Cambridge School of Architecture and Landscape Architecture

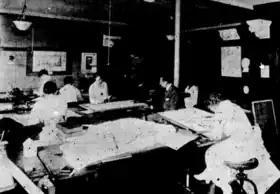
View in one of the school's drafting rooms (1919)

In 1919, the school's name was changed to the Cambridge School of Domestic and Landscape Architecture for Women, a shift that Frost later regretted for its implication that women were only suited to residential (i.e. domestic) architectural design.